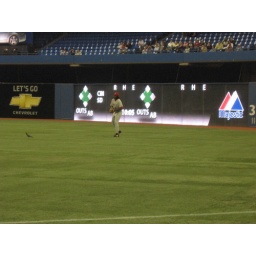
Vlady Guerrero in right field at the Rogers centre. My favorite player. See the bird helping him out.